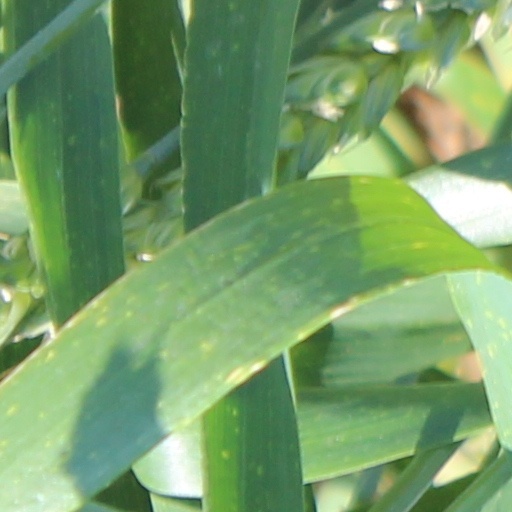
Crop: wheat